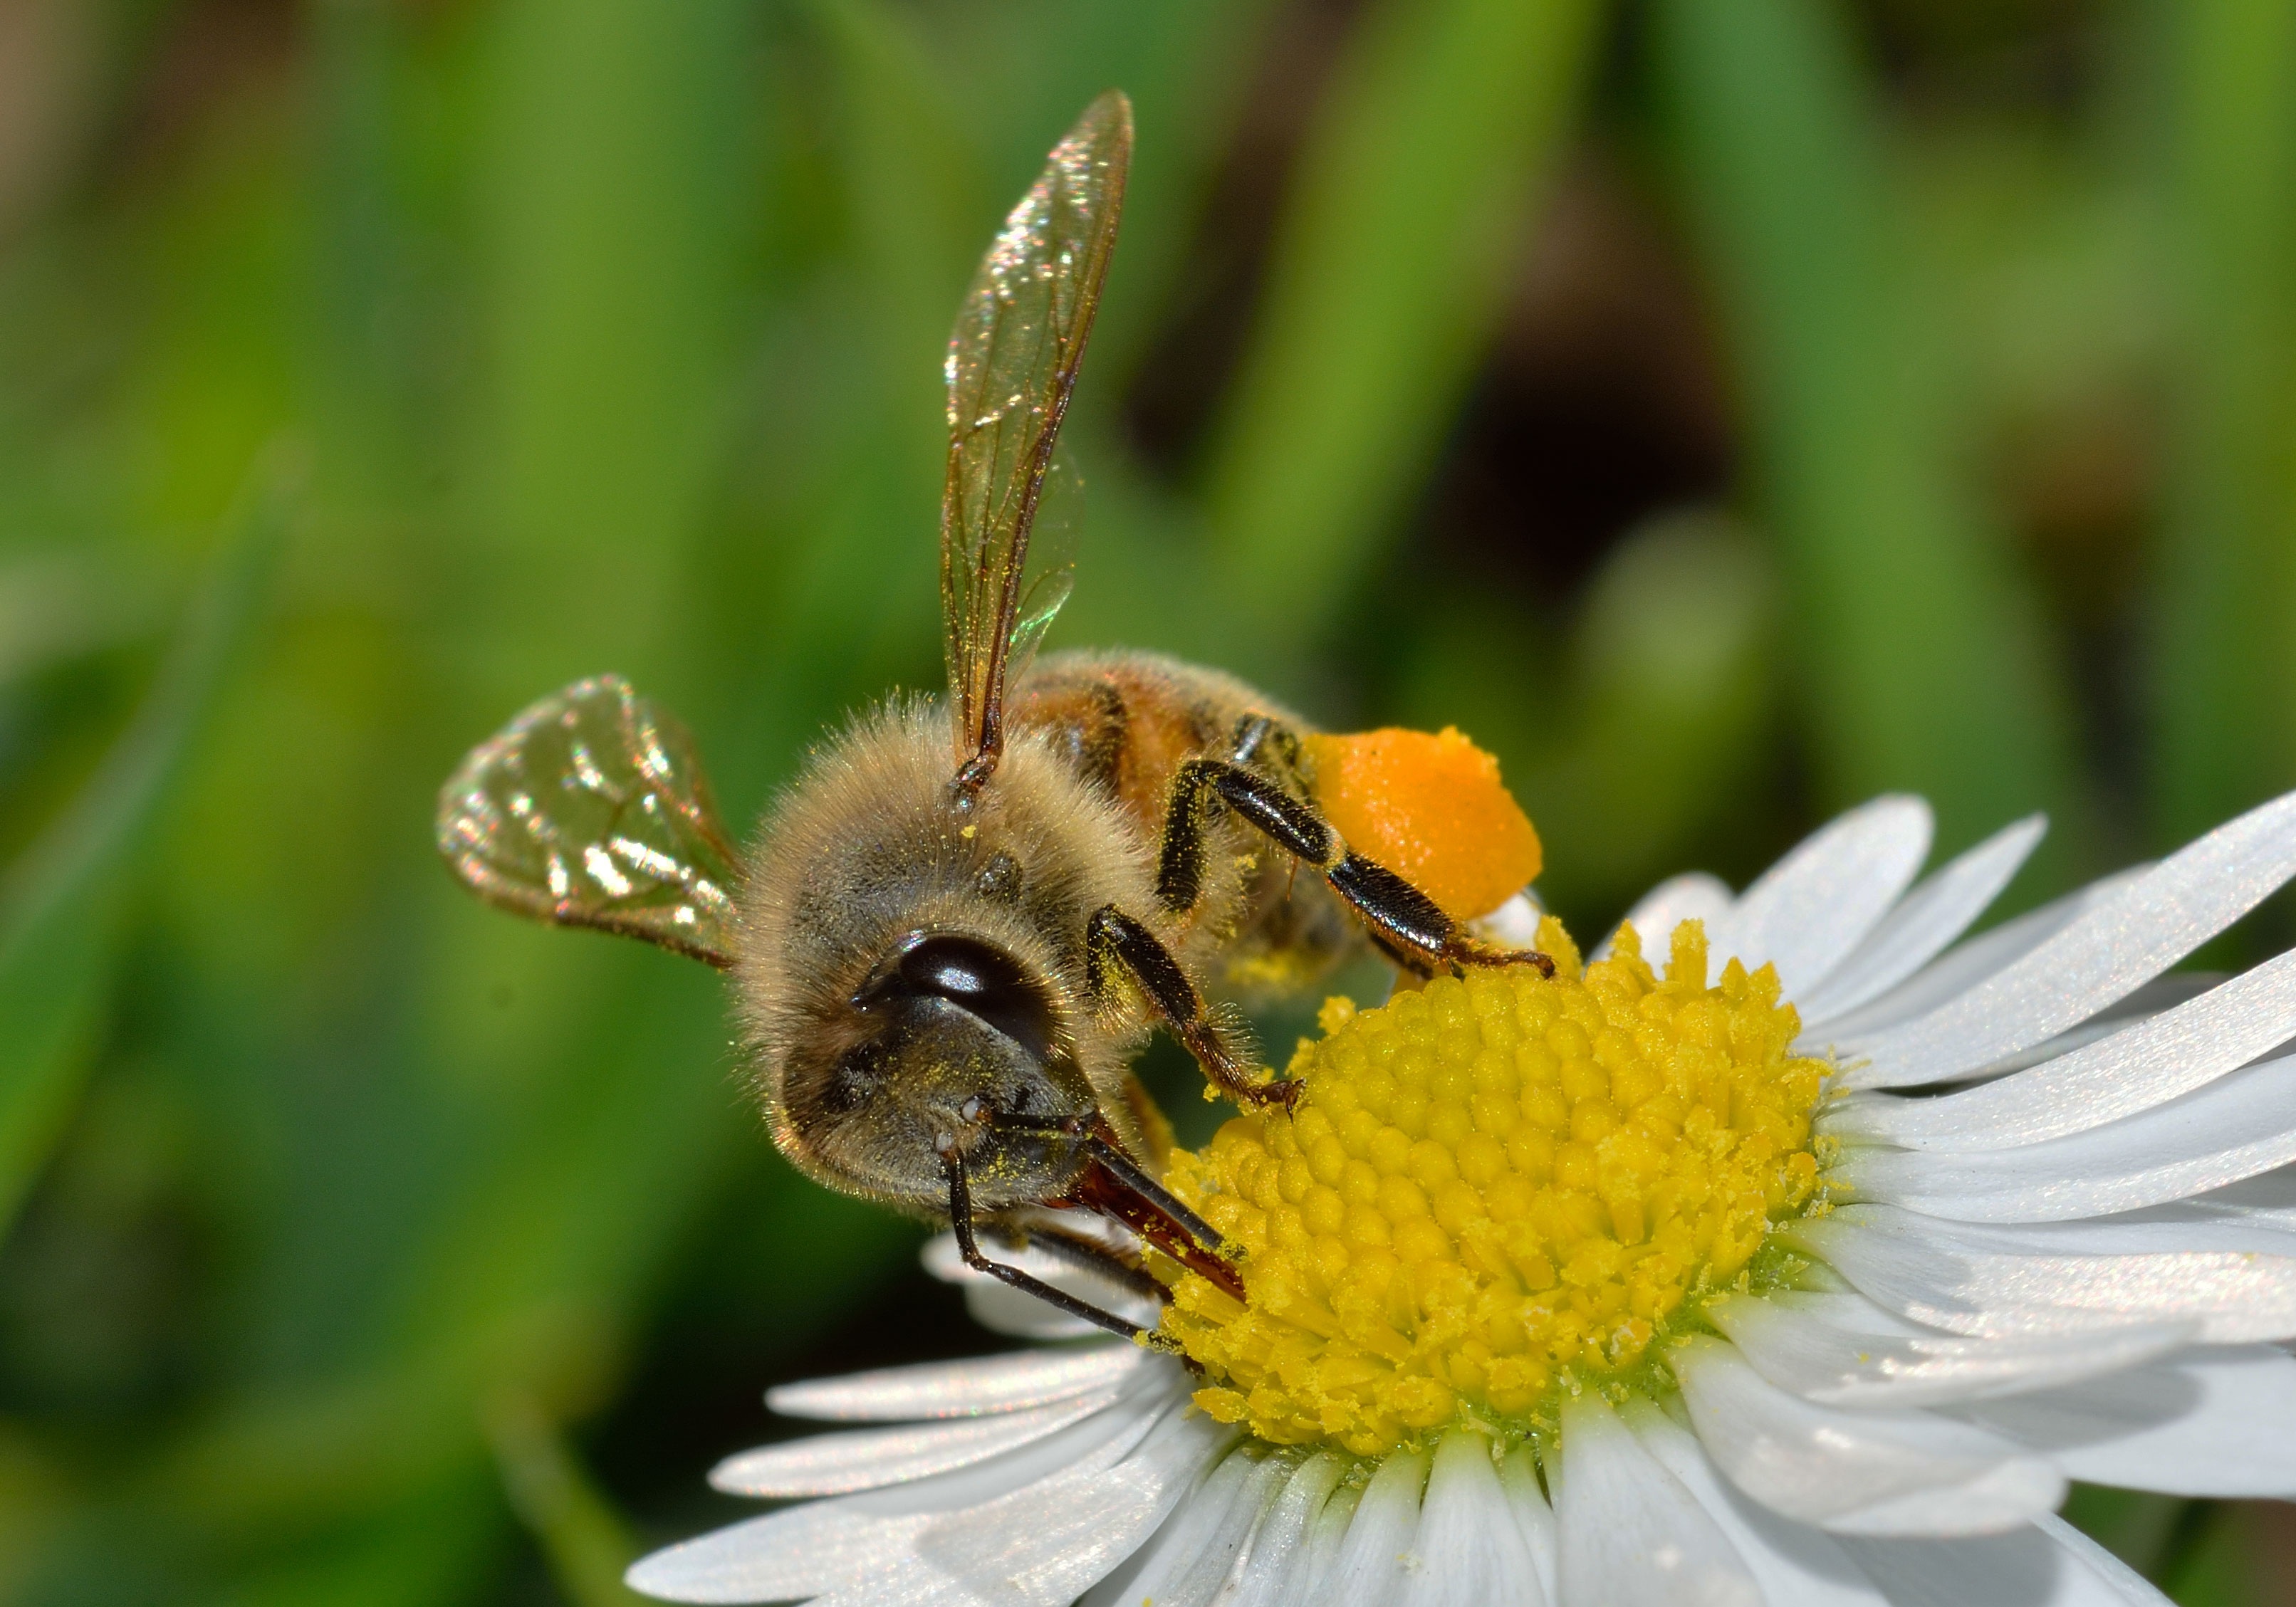
nature, plant, photography, flower, wildlife, pollen, insect, botany, flora, fauna, invertebrate, wildflower, close up, bee, insects, bumblebee, nectar, hymenoptera, apis, macro photography, arthropod, honey bee, pollinator, mellifera, membrane winged insect